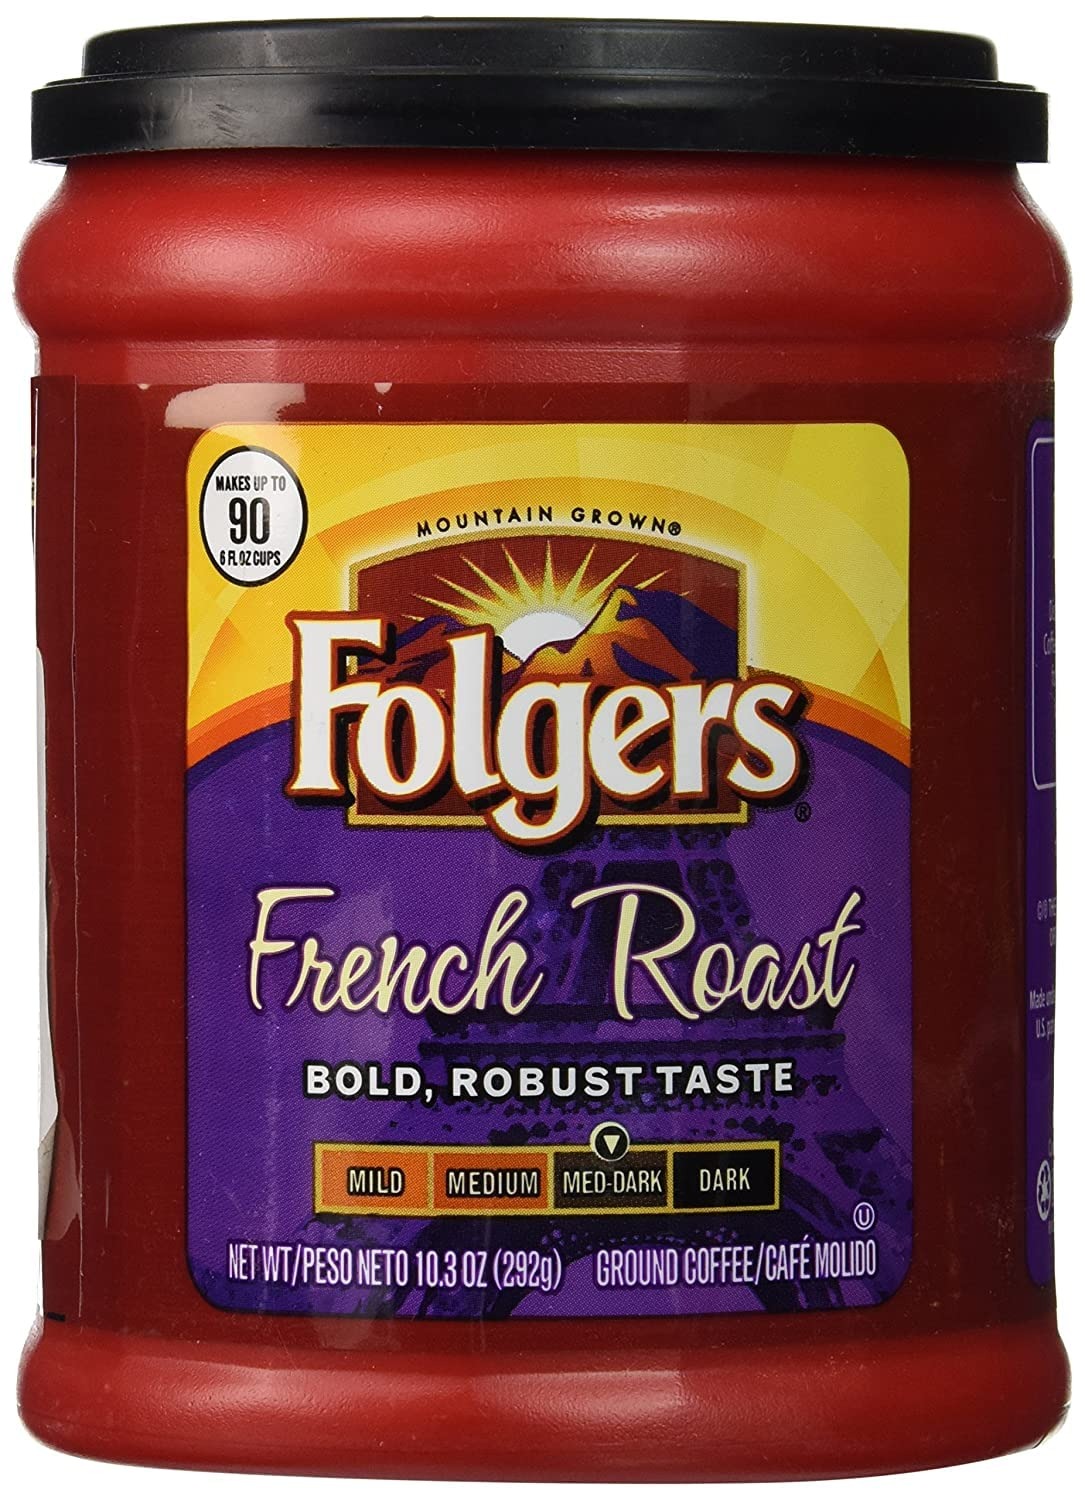
Item Name: Folgers French Roast Medium Dark Coffee 10.3 oz
Bullet Point 1: 100% pure coffee. kosher.
Bullet Point 2: For all coffee makers. makes up to 90 6 oz cups.
Product Description: Folgers French Roast Medium Dark Coffee 10.3 oz
Value: 10.3
Unit: oz

Price: 5.58